Kalibr (missile family)

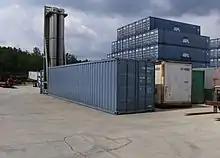
A Club-K erected in a standard shipping container

"'Club-K' "– a Russian container complex of missile weapons, placed in the standard 20- and 40-foot sea container. It is designed to defeat surface and ground targets. The complex can be mounted on shorelines, vessels of various classes, rail platforms and trucks. It is a modification of the Kalibr missile system.